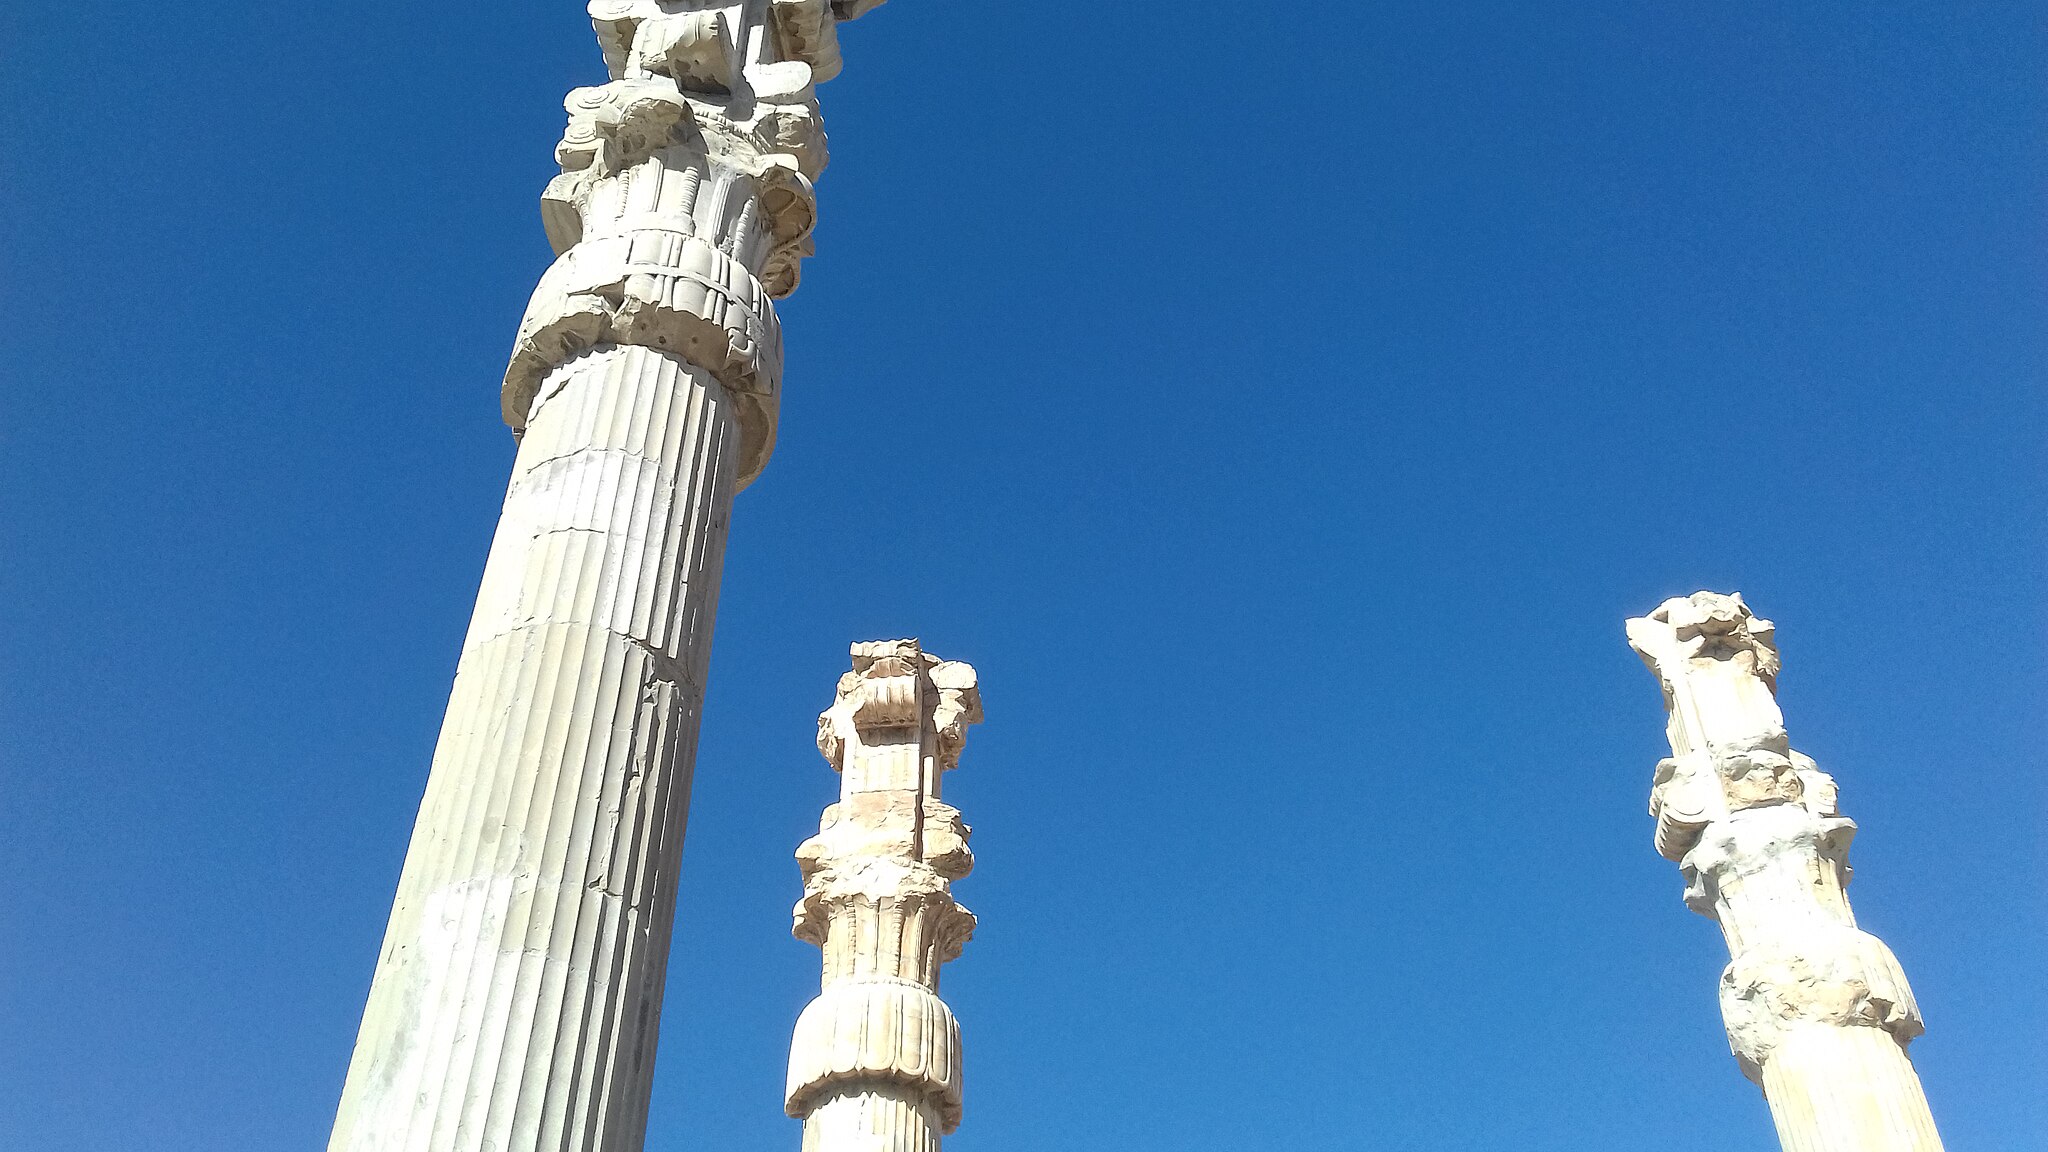
Title: Takhte-Jamshid
Date: 2017-08-06 09:16:09
Categories: Images from Wiki Loves Monuments 2018, Self-published work, Cultural heritage monuments in Iran with known IDs, Uploaded via Campaign:wlm-ir, Images from Wiki Loves Monuments in Marvdasht, 2017 in Persepolis, Images from Wiki Loves Monuments 2018 in Iran, Iran photographs taken on 2017-08-06, Columns in Gate of All Nations